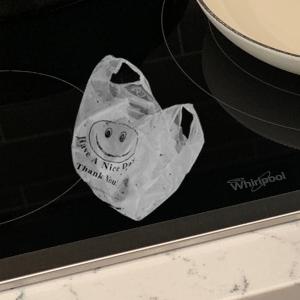
Label: plasticbags